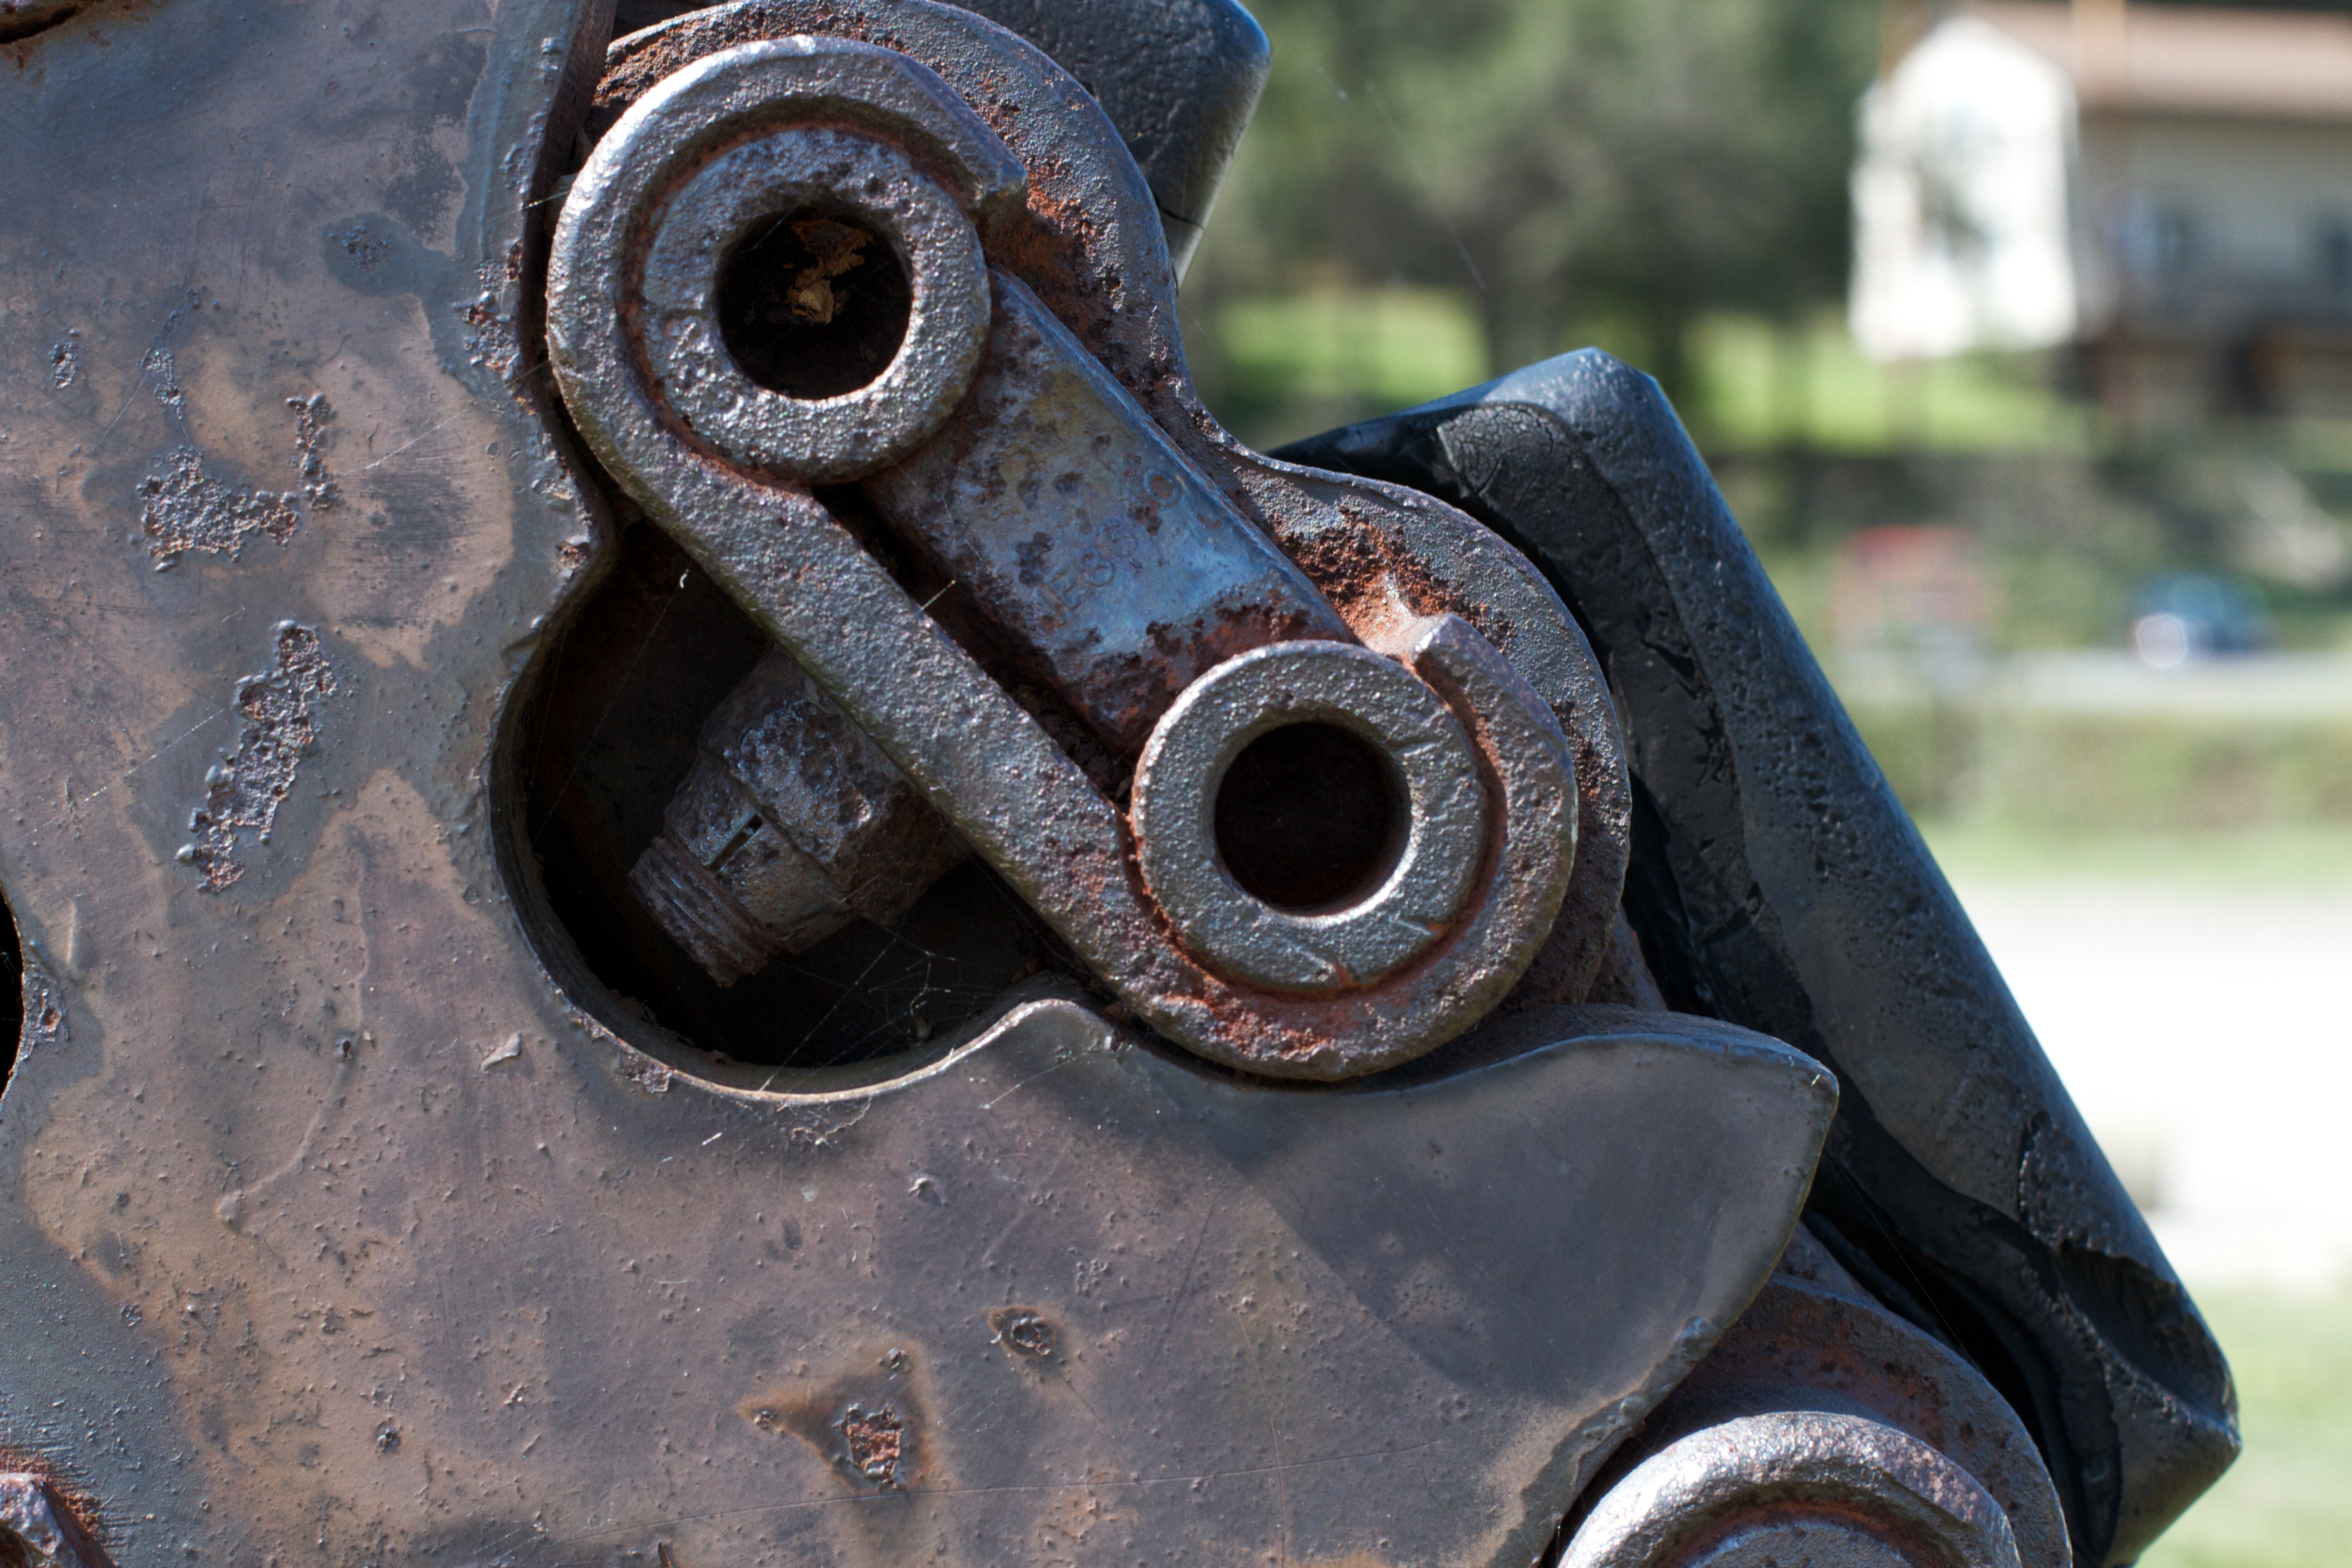
wheel, clothing, link, material, tire, sculpture, art, tank, iron, costume, automotive tire